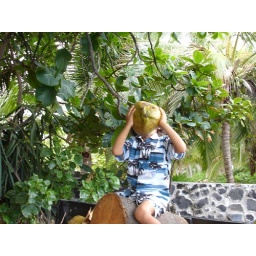
Sitting in the back of Peter Raben's truck on top of a mountain of coconuts!